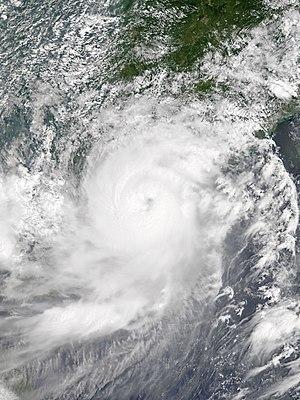
Le typhon Hato est un cyclone tropical ayant touché le Sud de la Chine entre le 19 et le 24 août 2017. Le typhon a provoqué au moins 16 morts, dont 8 à Macao et 8 autres dans le Guangdong. Le typhon a provoqué 120 blessés à Hong Kong, d'où les autorités avaient levé l'alerte maximale au typhon pour la troisième fois de son histoire. Il a privé d'électricité deux millions de ménages et 27 000 personnes ont été évacuées à la suite de son passage. Ce typhon fait partie des catastrophes environnementales de l'été 2017.